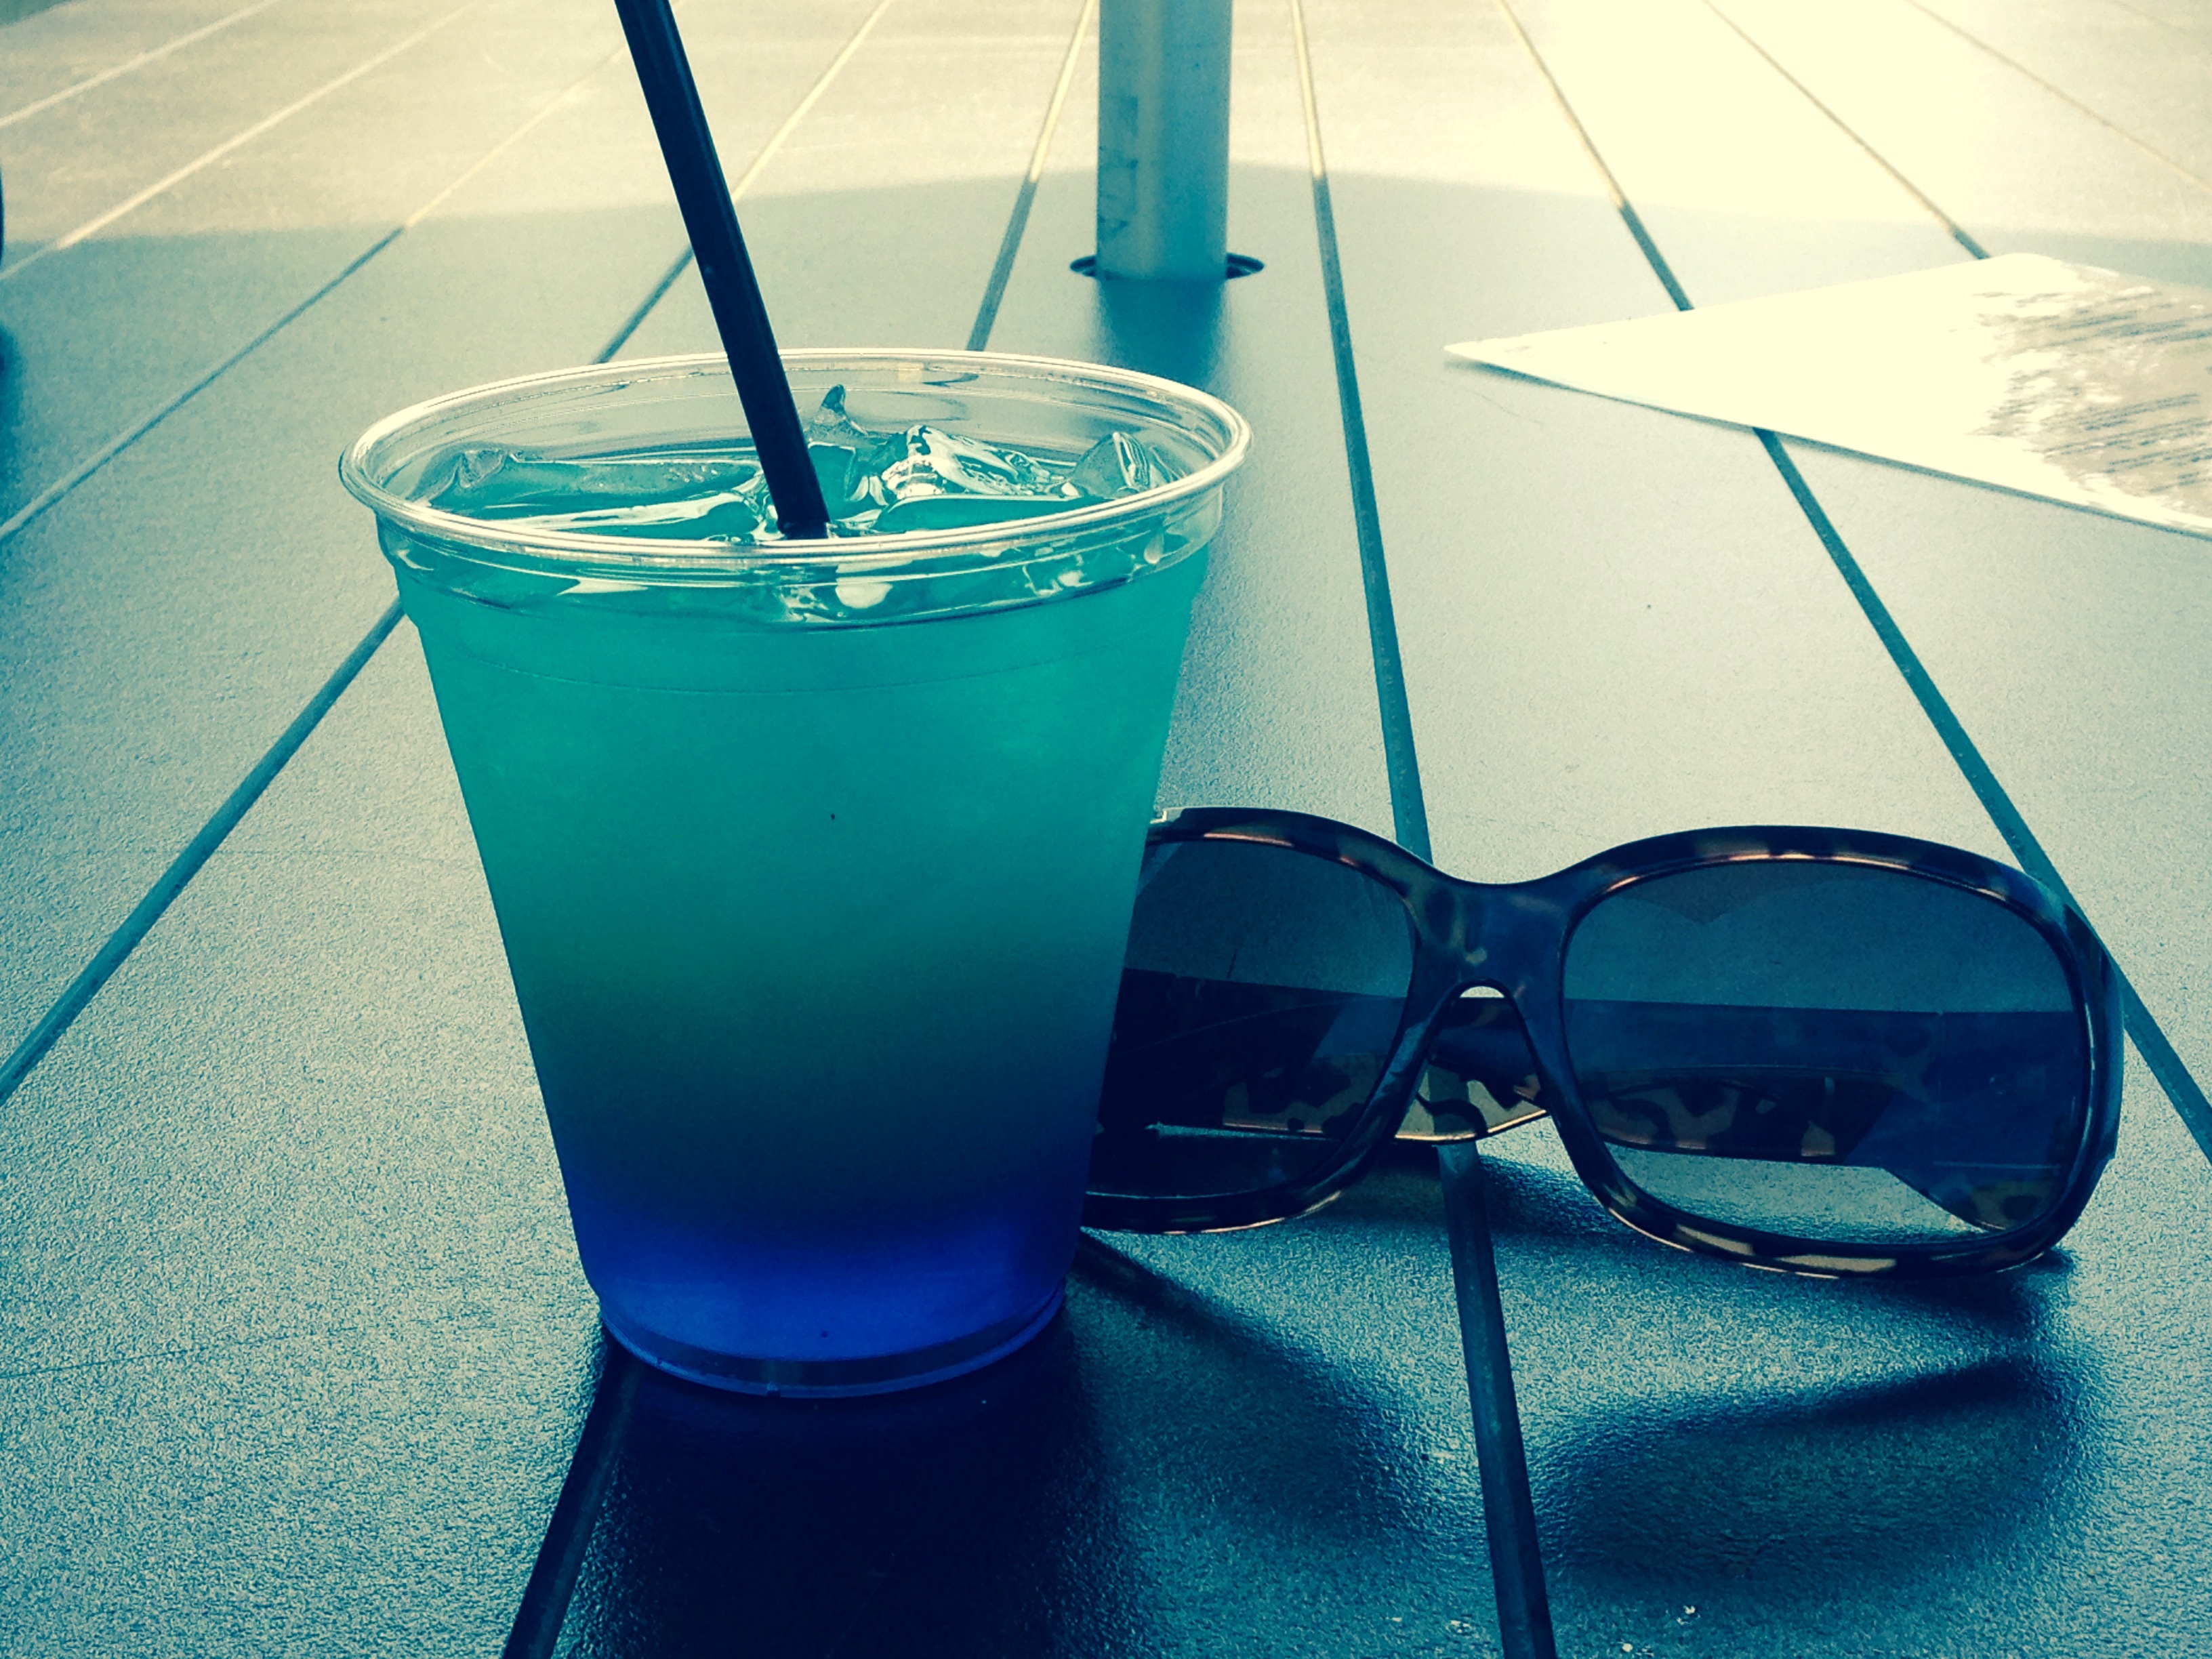
glass, vacation, travel, green, color, drink, blue, leisure, cocktail, relaxation, women, spirits, sunglasses, shape